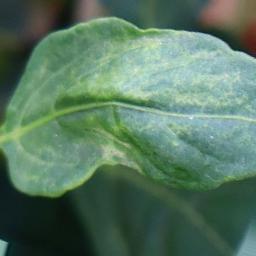
Label: healthy